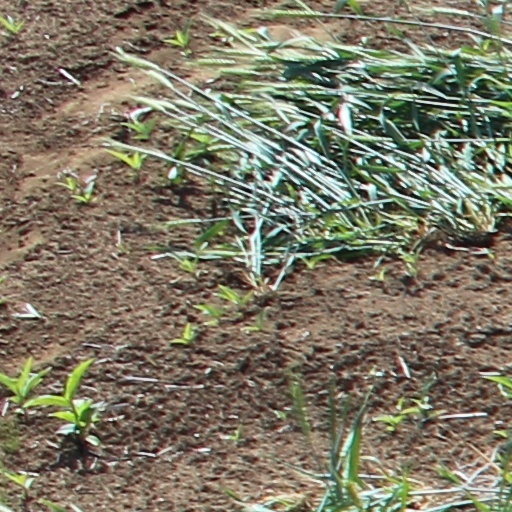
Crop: wheat